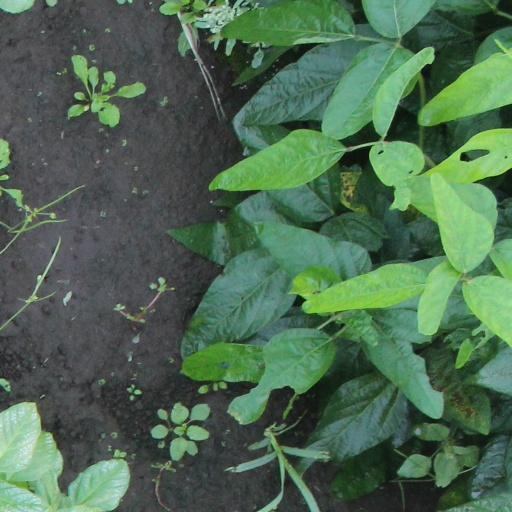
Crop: soybean